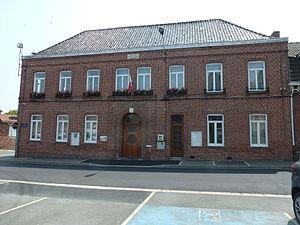
Steenbecque est une commune de France située dans le département du Nord, en région Hauts-de-France.